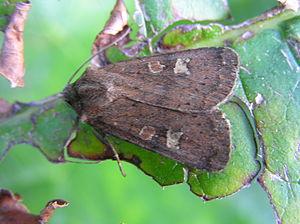
Le genre Xestia regroupe des lépidoptères nocturnes de la famille des Noctuidae.